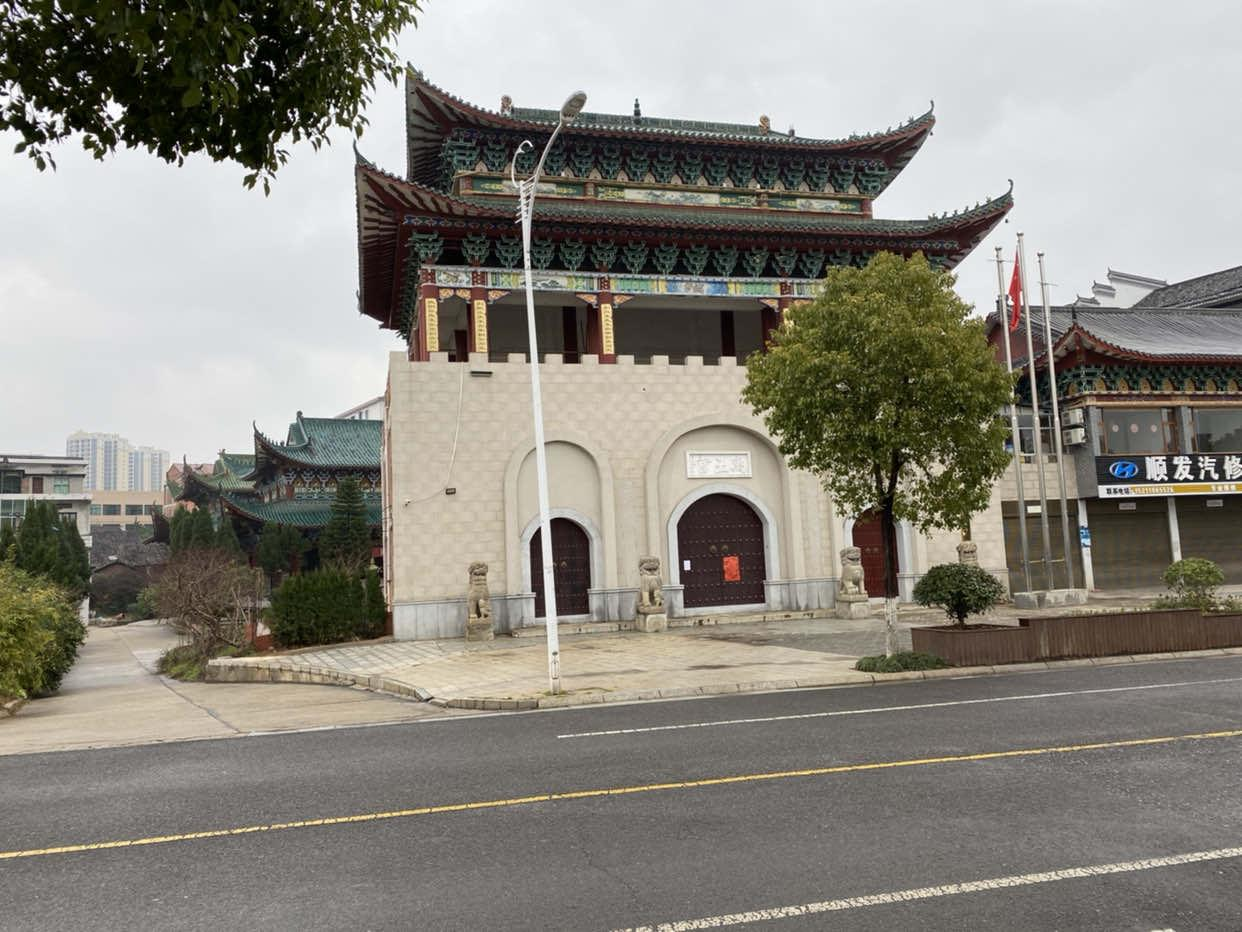
地标名称：禹王宫
所在城市：株洲市·攸县